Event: Nepal Earthquake
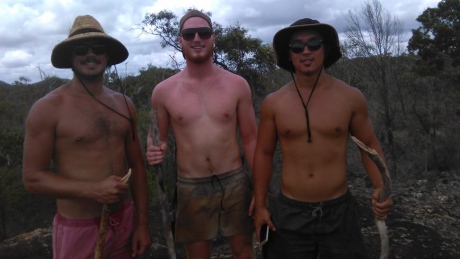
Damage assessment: no_damage